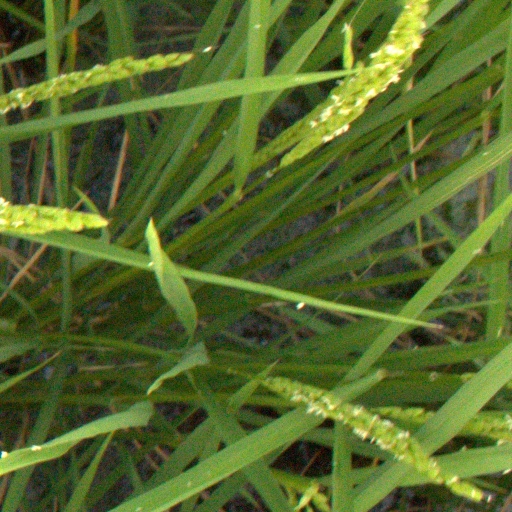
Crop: rice